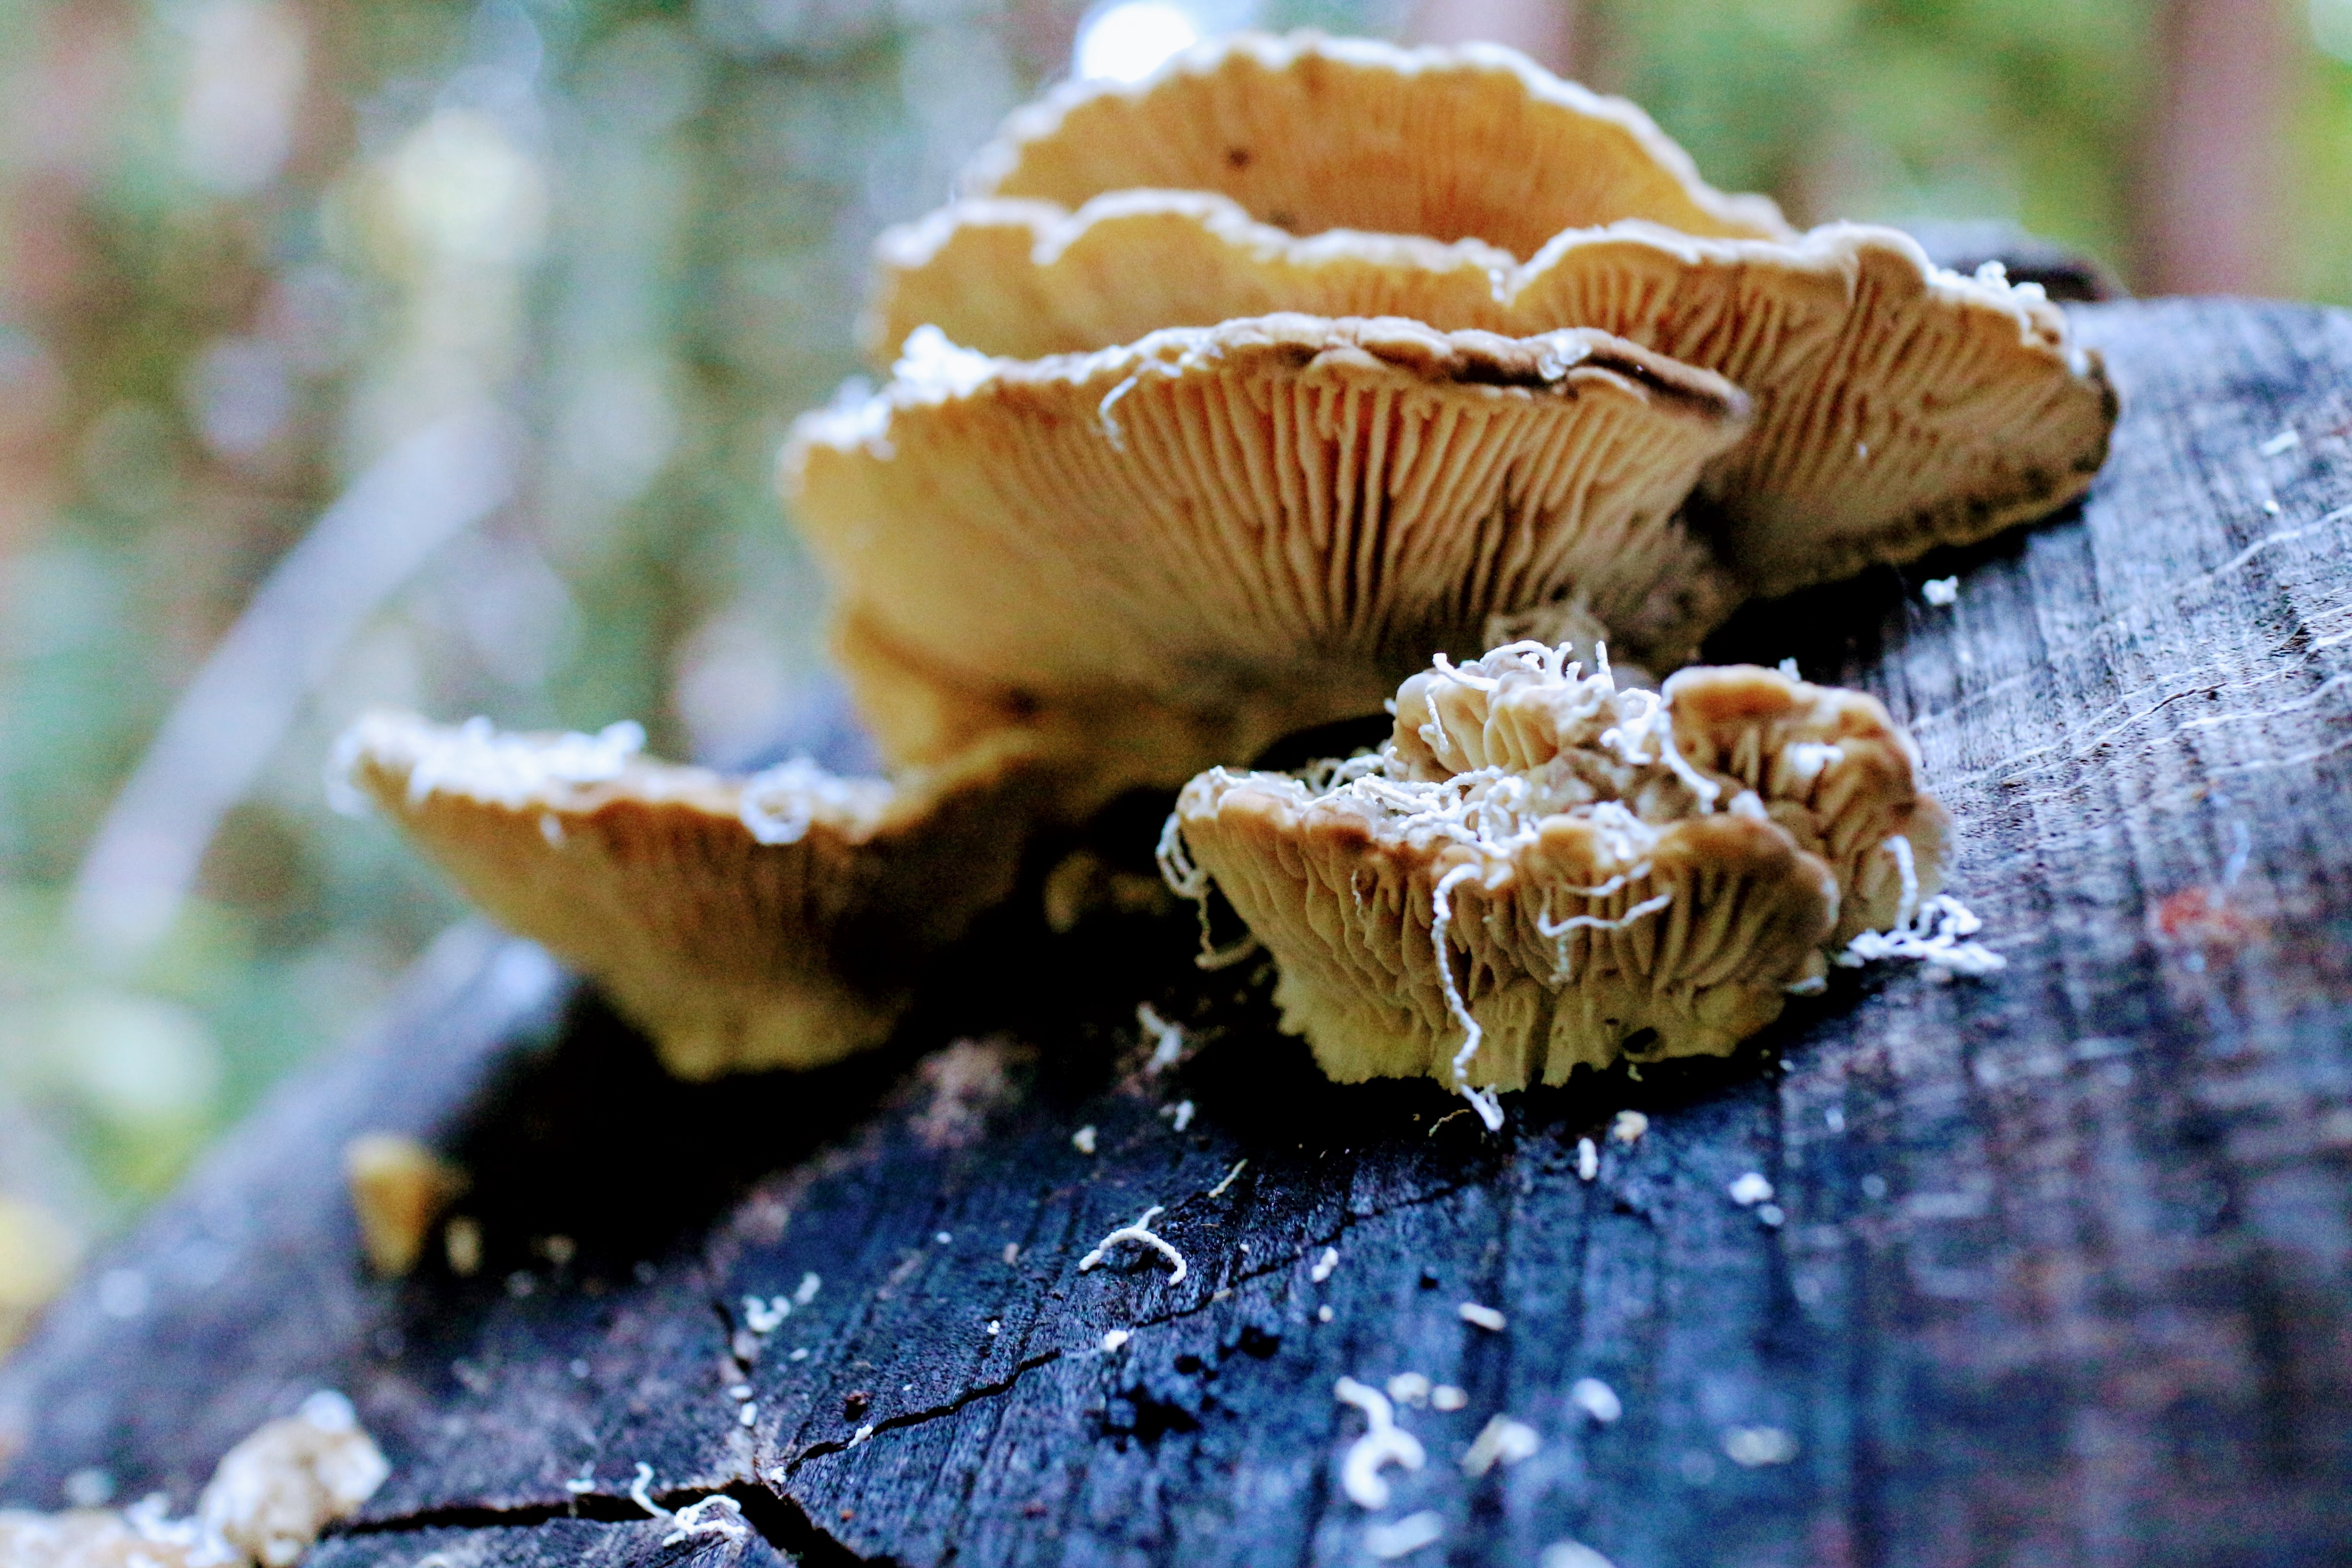
nature, photography, leaf, flower, autumn, mushroom, flora, fauna, close up, fungus, macro photography, edible mushroom, medicinal mushroom